Koenigsegg Agera

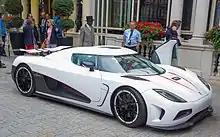
Koenigsegg Agera R "Speed Racer"

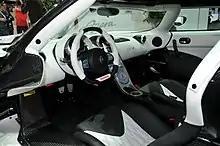
Koenigsegg Agera R Interior

The Agera R made its debut at the March 2011 Geneva Motor Show with a "Speed Racer" livery, and special Michelin tyres. It can accelerate from in 2.8 seconds and attain a theoretical top speed of . The Agera R has a , or at high speed due to its adaptive rear wing, while producing of downforce at . This adaptive rear wing system is lighter than conventional hydraulic/electrical adaptive systems, and has the unique ability to compensate for head/tailwind due to its spring-loaded design. Furthermore, the pylons holding the wing play not only a role in the Agera R's aerodynamic performance, but also assist in extracting hot air from the engine bay.